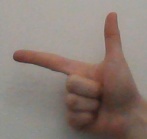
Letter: yaa